Franz Joseph I of Austria

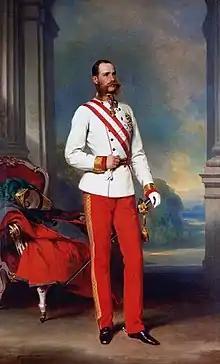
Portrait of Franz Joseph I by Franz Xaver Winterhalter, 1865

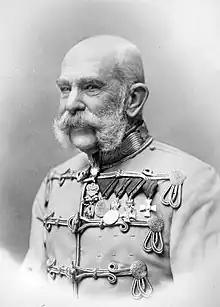
Franz Joseph,

The main foreign policy goal of Franz Joseph had been the unification of Germany under the House of Habsburg. This was justified on grounds of precedence; from 1452 to the end of the Holy Roman Empire in 1806, with only one brief period of interruption under the House of Wittelsbach, the Habsburgs had generally held the German crown. However, Franz Joseph's desire to retain the non-German territories of the Habsburg Austrian Empire in the event of German unification proved problematic.